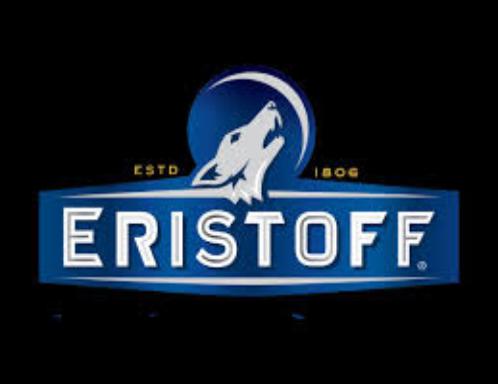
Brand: Eristoff
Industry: Food